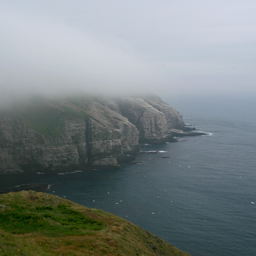
we encountered our first fog although it moved off during the morning to reveal a beautiful day .